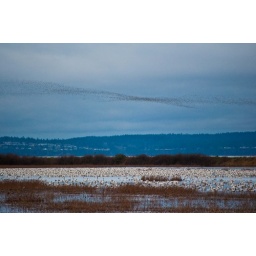
Nope. Those are not bee's in the sky. Those are snow geese in the sky and on the water below. Miles of them up in the sky.